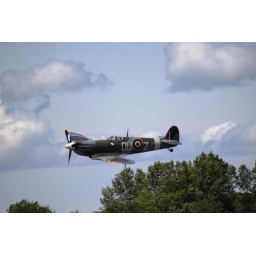
Flying Heritage Collection Fly Day May 22 2010 - Paul Allen's vintage airplane museum, many in flying order